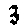
Label: 3